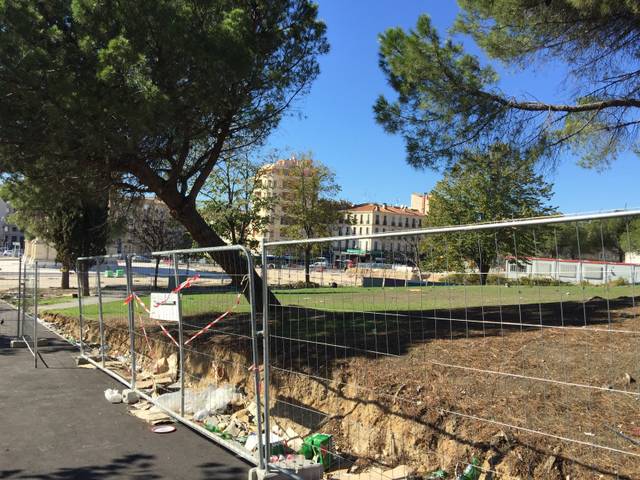
Region: France
Coordinates: 43.302, 5.376